Nacotchtank

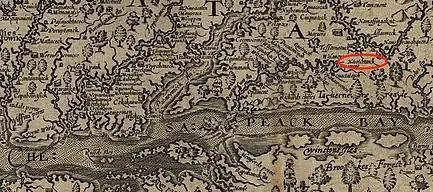
Captain John Smith's "Map Of Virginia" indicates the locations of indigenous groups as he encountered them. This image is a zoomed-in version with a red circle to indicate where Smith plotted the Nacotchtank as living in 1608.

The entirety of the Nacotchtank tribe, prior to colonization, was situated within the modern borders of the District of Columbia. The tribe was situated along the intersection of two major rivers—the Potomac and the Anacostia—and thus, the majority of Nacotchtank settlements were along the water. The Nacotchtank's principal village, "Nachatank," was situated along the eastern bank of the Potomac River on the land of what is now the Bolling Air Force Base. It was here that the Nacotchtank chief was noted as residing, along with 80 others, in Smith's journal. Smith summarized his findings in his "Map of Virginia," which plotted the principal village of the Nacotchtank in 1608. In addition to the principal village, there were multiple smaller villages, as observed by Fleet in his time held captive. Fleet mentioned four of these villages: "Tohoga", "Mosticum", "Shaunetowa", and "Usserahak".